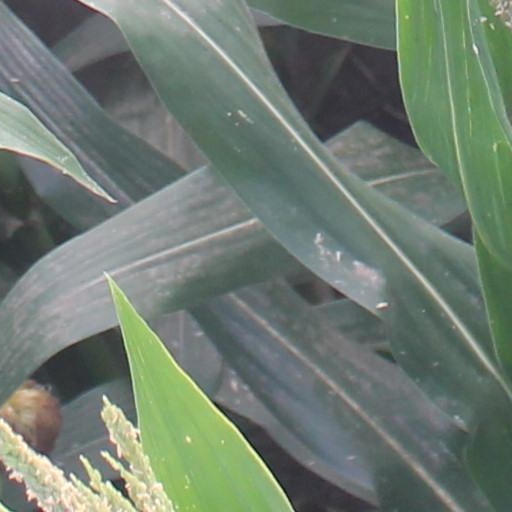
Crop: maize; corn